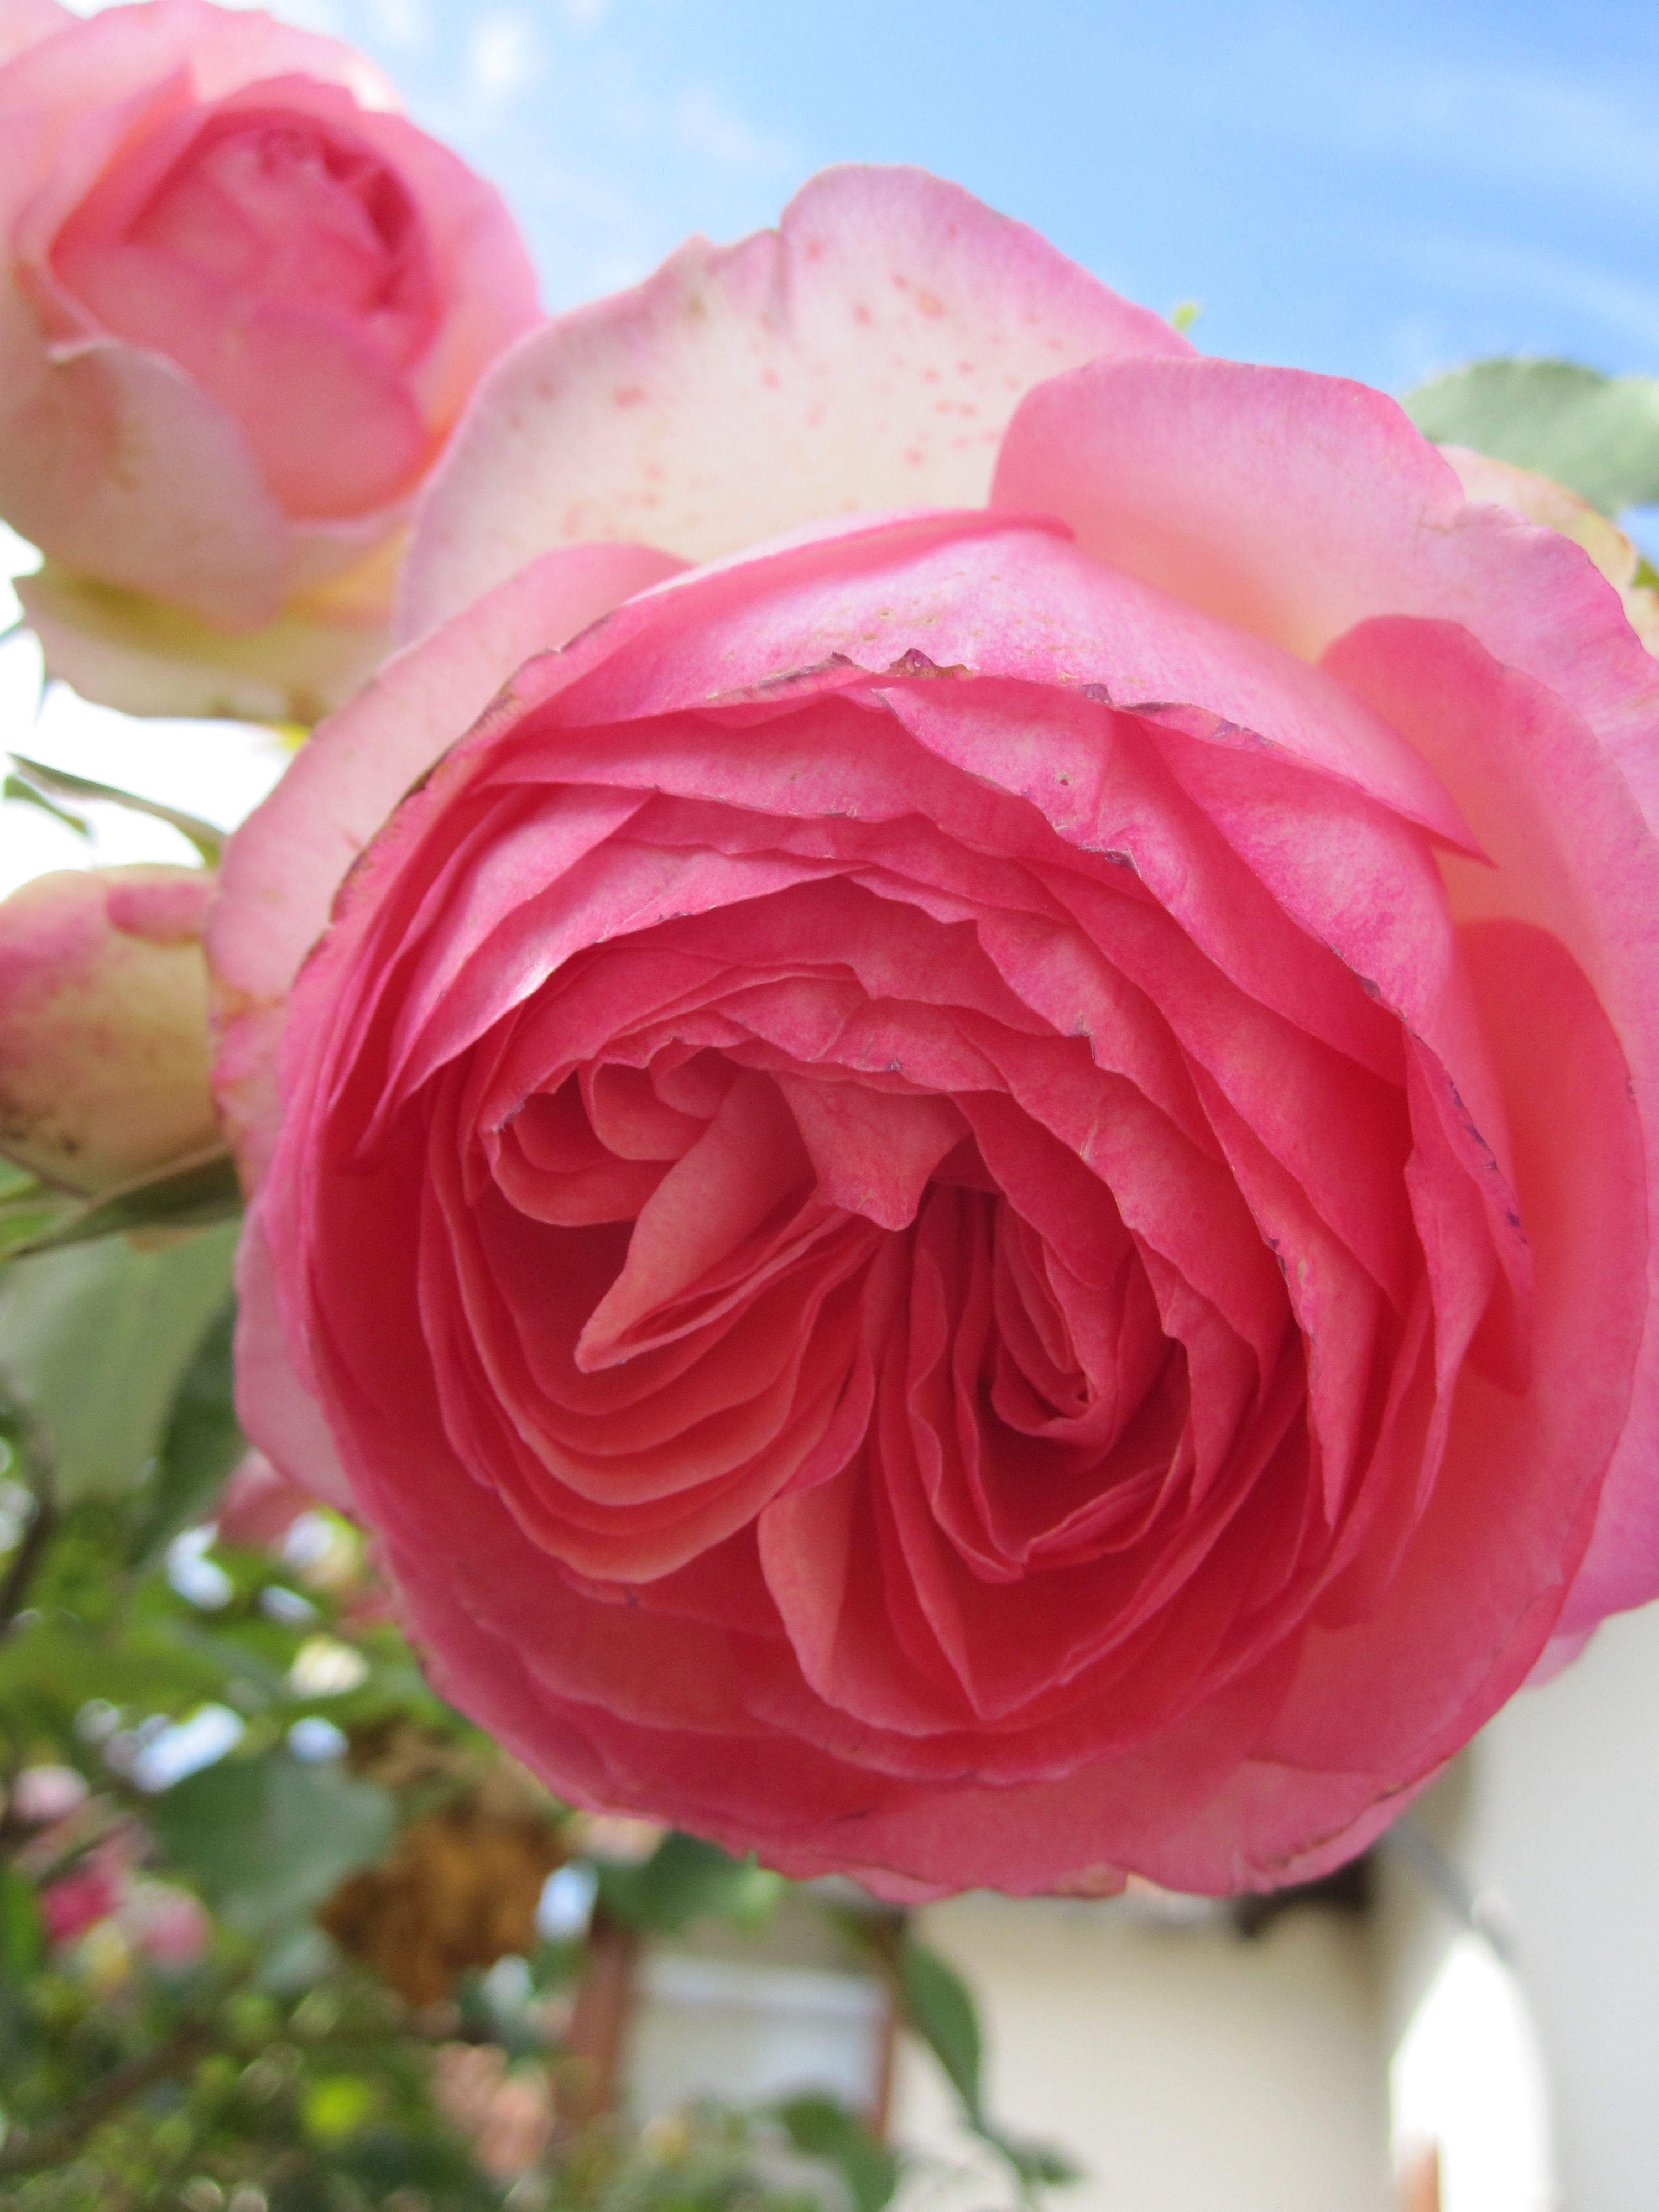
nature, plant, field, flower, petal, summer, rose, spring, garden, pink, flowers, close up, leaves, petals, flowering, floribunda, rosebush, flowering plant, garden roses, rose family, pale pink, land plant, rosa centifolia, rose order, rose pierre ronsard, meiviolin